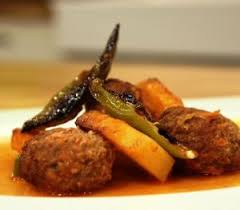
Yemek: izmir_kofte